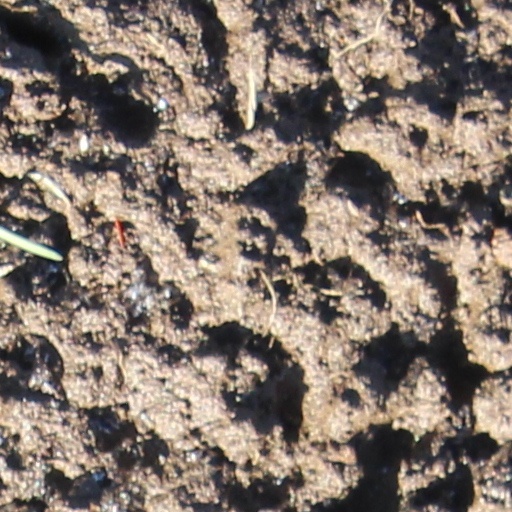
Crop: wheat